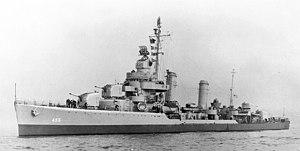
L'USS Hambleton est un destroyer de classe Gleaves en service dans la Marine des États-Unis pendant la Seconde Guerre mondiale. Il fut le seul navire nommé en l'honneur du lieutenant de l'US Navy Samuel Hambleton, un officier s'étant distingué lors de la guerre anglo-américaine de 1812.